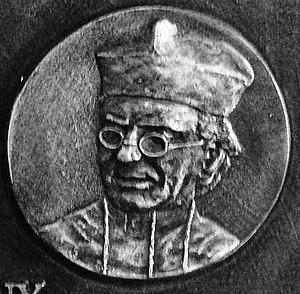
Châtonnay est une commune française située dans le département de l'Isère en région Auvergne-Rhône-Alpes.
Jean Berthier, né le 24 février 1840 à Châtonnay dans le Dauphiné et mort le 16 octobre 1908 à Grave, est un prêtre catholique français fondateur de la congrégation des Missionnaires de la Sainte-Famille. Il est déclaré vénérable par l'Église en 2018.